Maksas Soloveičikas

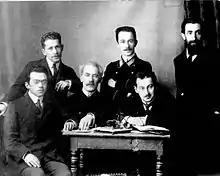
Editorial staff of "Razsvet" in Saint Petersburg, 1912. Sitting (R-L): 1) Max (Mordecai) Soloveichik (Solieli), 2) Avraham Ben David Idelson, 3) Zeev Jabotinsky; Standing: 1) Arnold Zeidman, 2) Alexander Goldstein, 3) Shlomo Gefstein.

After graduating from high school in Kaunas, he studied in St. Petersburg and Germany. At the University of Geneva he obtained the title of doctor of philosophy. He traveled throughout the Middle East and the Holy Land, and later moved to Saint Petersburg, where he became involved in Zionist activity and scientific work, among others with "History of the Jewish people." He worked as an editor in the newspapers "Yevreyskaya zhizn" (Jewish Life) and "" (Dawn).